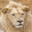
Label: lion